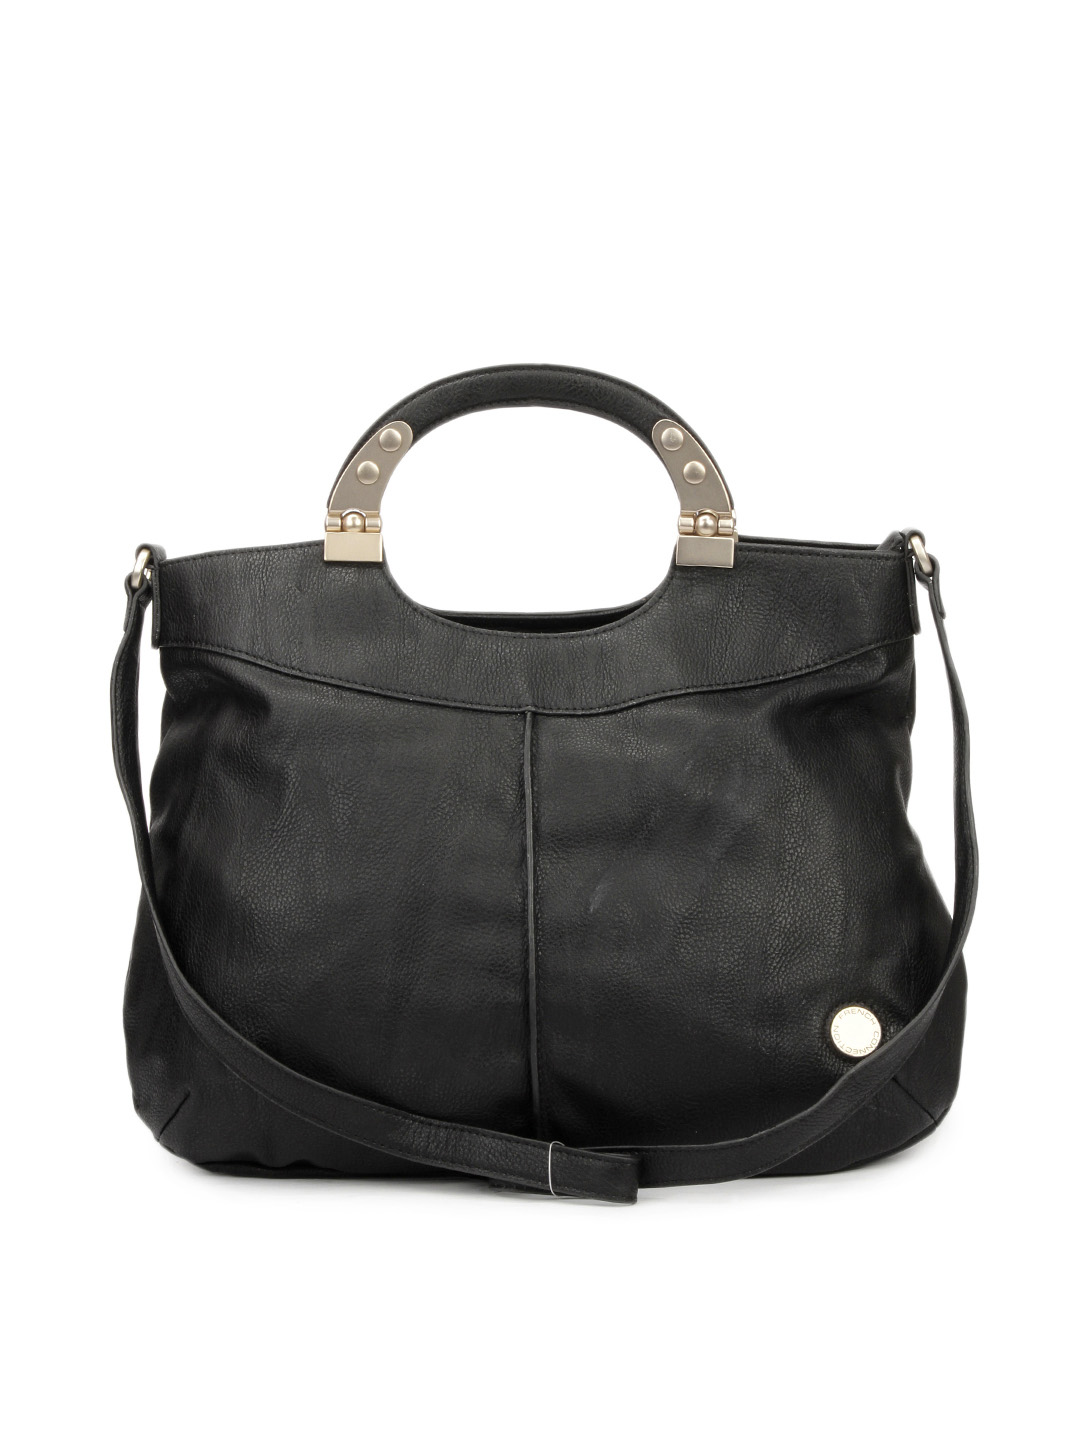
French Connection Women Black Handbag
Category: Accessories / Bags / Handbags
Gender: Women
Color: Black
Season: Summer 2012
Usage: Casual